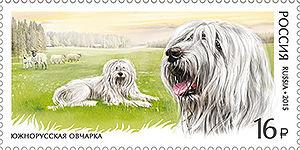
Le berger de Russie méridionale, berger de l'Ukraine est un chien destiné à la garde des troupeaux de moutons en Russie et en Ukraine. La Fédération cynologique internationale le reconnaît sous le nom de ioujnorousskaïa ovtcharka mais on le désigne aussi sous les noms de Ovtcharka de Russie méridionale, ou encore Youjak.